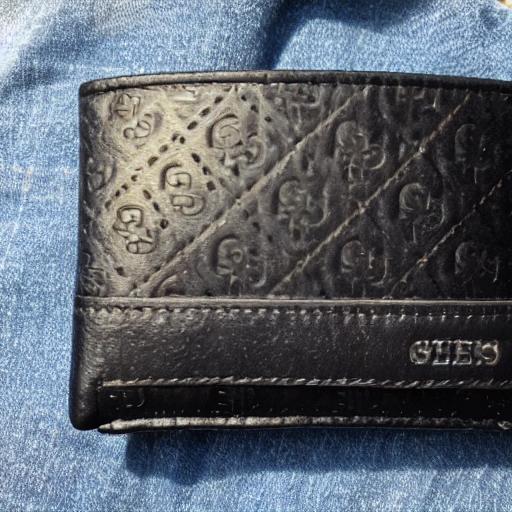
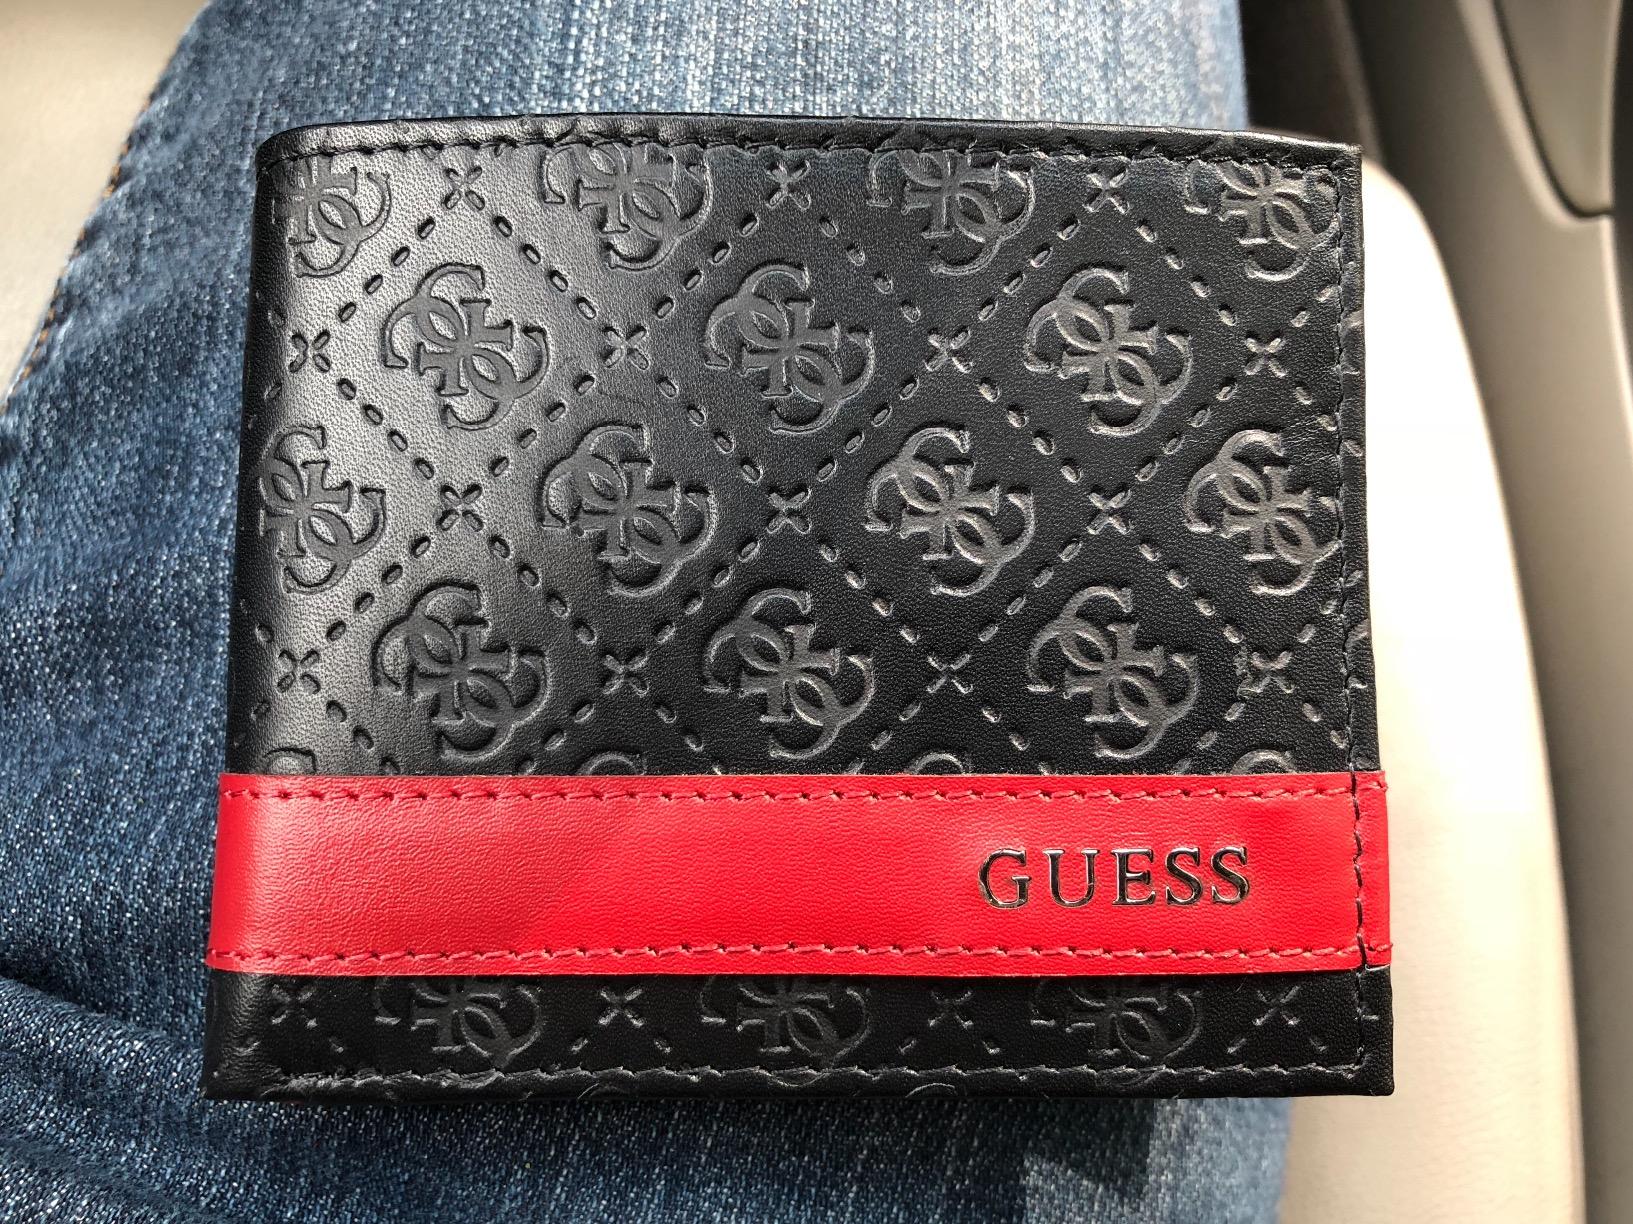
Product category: accessories_wallet
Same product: no